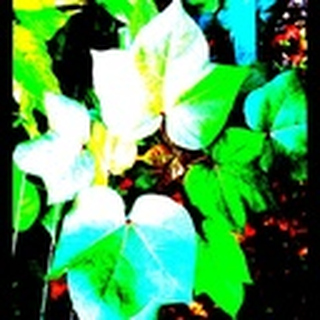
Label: healthy_cotton